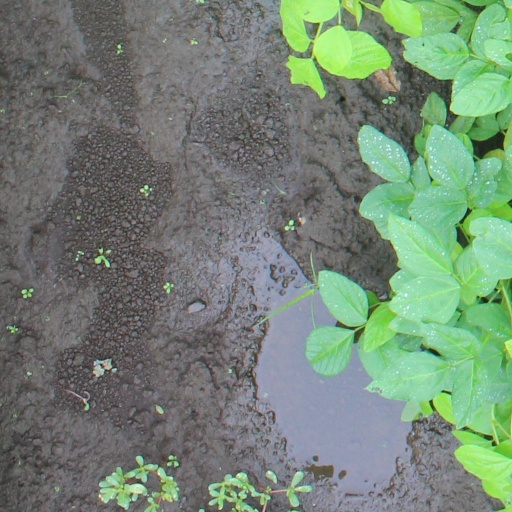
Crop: soybean